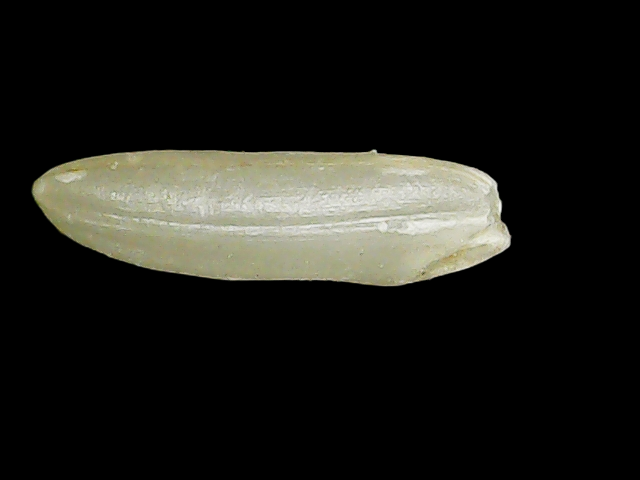
Rice variety: Binadhan26